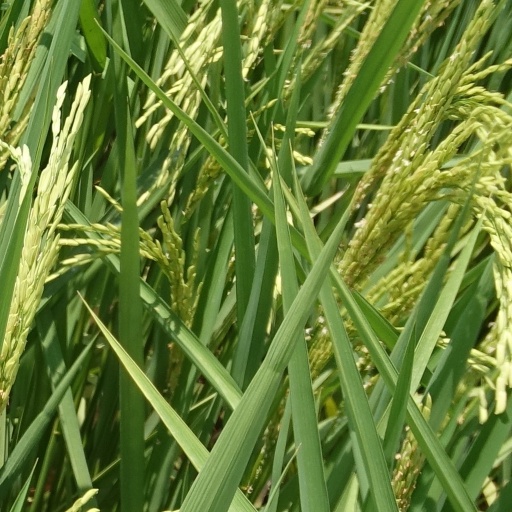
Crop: rice